You Got Served

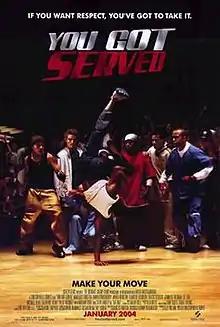
Theatrical release poster

You Got Served is a 2004 American dance drama film written and directed by Chris Stokes, who was also the business manager of the performers who were the film's main characters: recording artist Marques Houston and the boy band B2K.